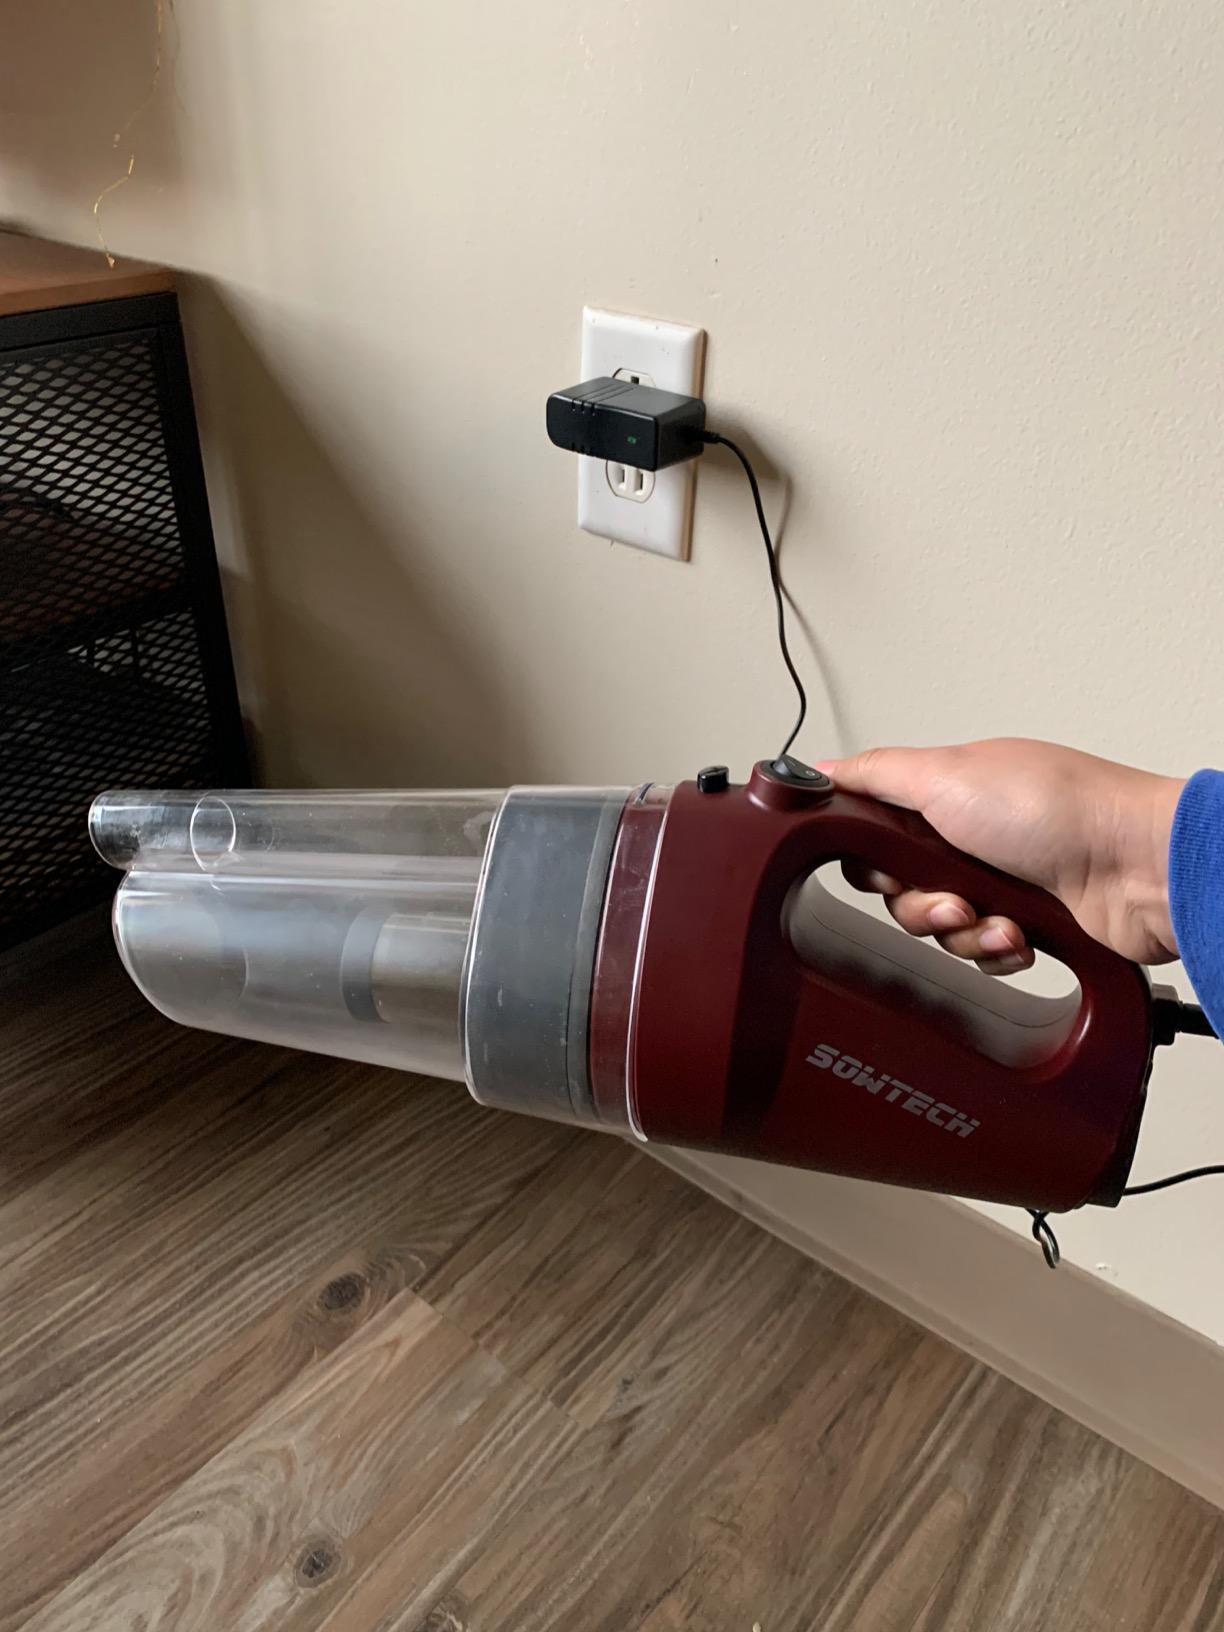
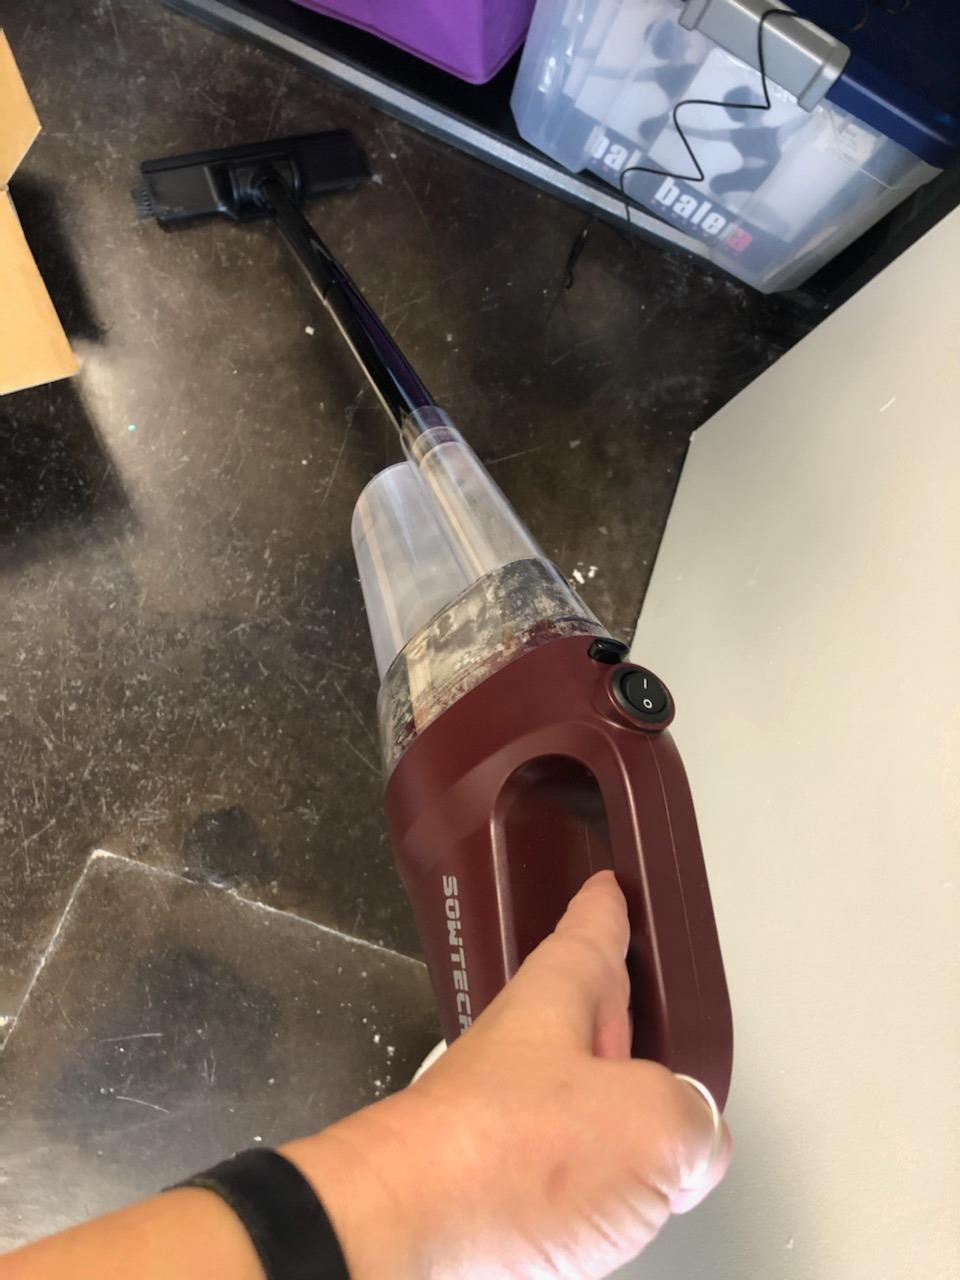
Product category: items_vacuum
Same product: yes